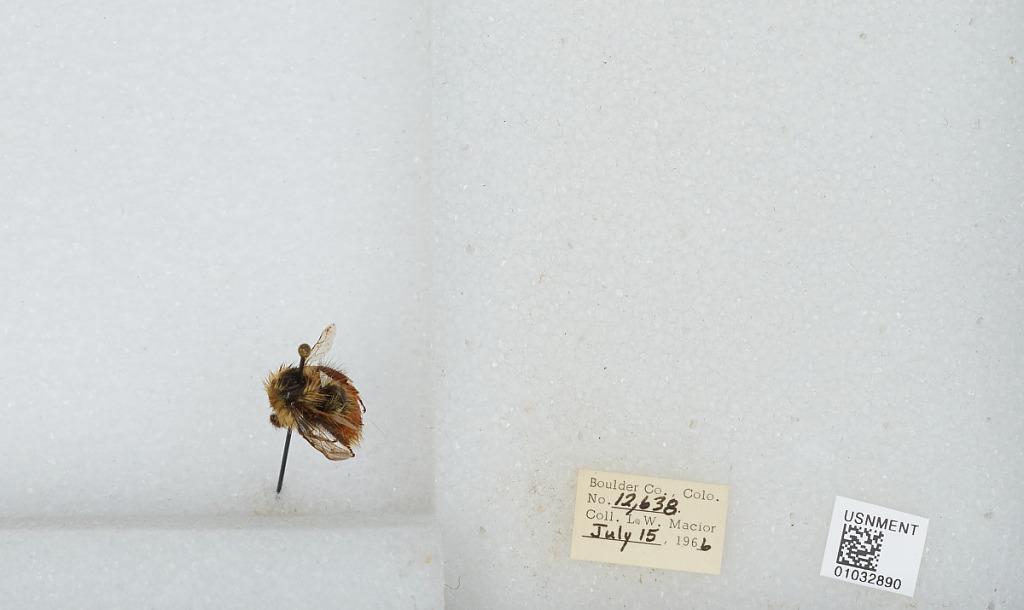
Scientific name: Bombus (Pyrobombus) sylvicola Kirby
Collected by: L. Macior
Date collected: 1966-7-15
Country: United States
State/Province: Colorado
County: Boulder
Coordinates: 40.0722, -105.584